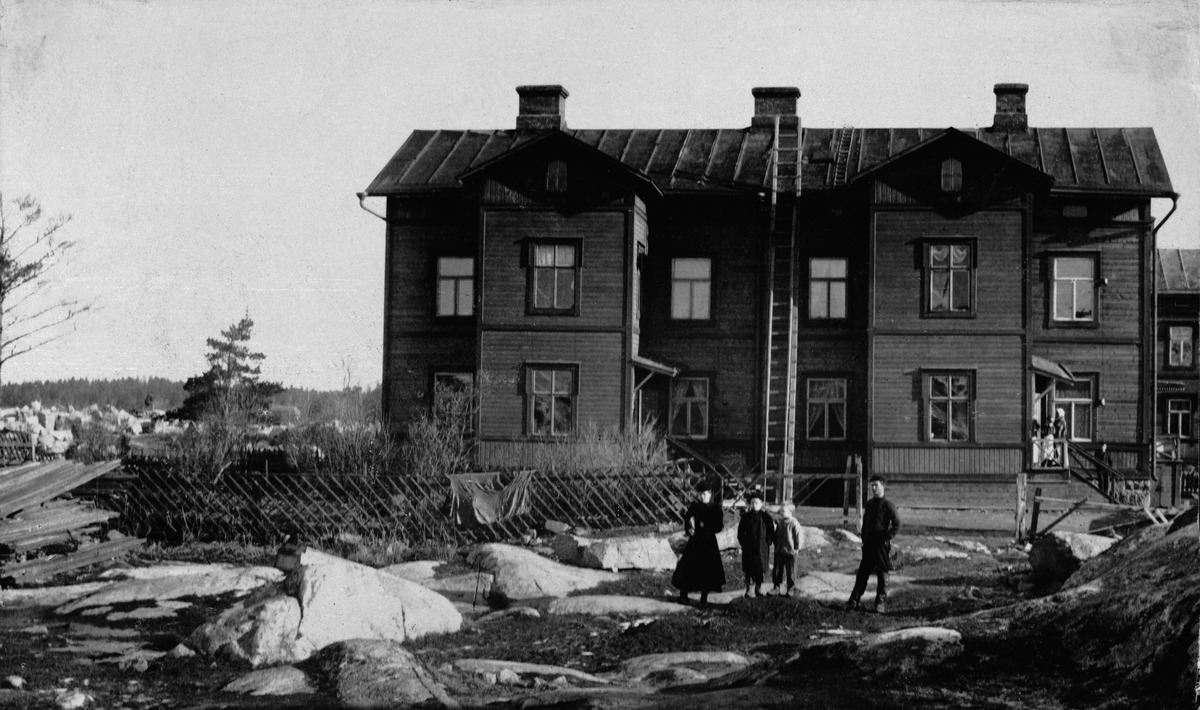
Vaasankatu 20, pihakuva
sisällön kuvaus: Vaasankatu 20, pihakuva. Puinen asuinrakennus, purettu. Nykyinen kerrostalo rakennettu paikalle vuonna 1936. mustavalkoinen
Ajankohta: kuvausaika 1898
Paikka: Suomi, Uusimaa, Helsinki, Harju Helsinki, Vaasankatu 20
Aiheet: rakennukset asuinrakennukset puurakennukset, sisäpihat